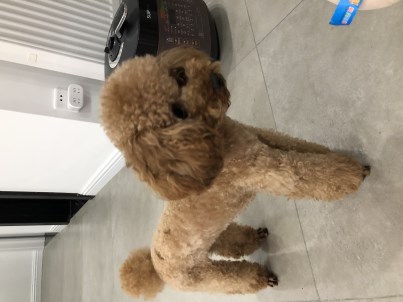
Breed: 7449-n000128-teddy